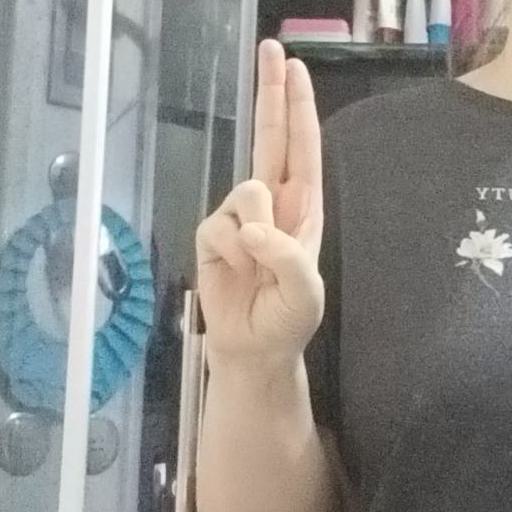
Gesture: two_up